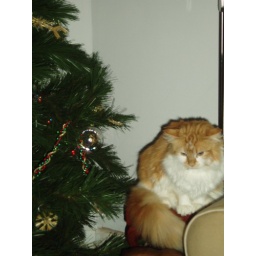
Frou-Frou being cute on the elephant by the tree